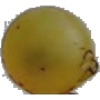
Label: Grape White 3